Pather Panchali

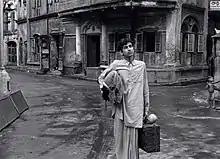
Adolescent Apu, as portrayed in the sequel "Aparajito"

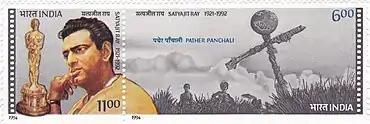
Commemorative stamp published by India in 1994

After , Ray went on to make 36 more films, including feature films, documentaries and shorts. He worked on scripting, casting, scoring, cinematography, art direction and editing, as well as designing his own credit titles and publicity material. He developed a distinctive style of film-making based, as was the case with , on visual lyricism and strongly humanistic themes. Thus, Ray established himself as an internationally recognized auteur of cinema.